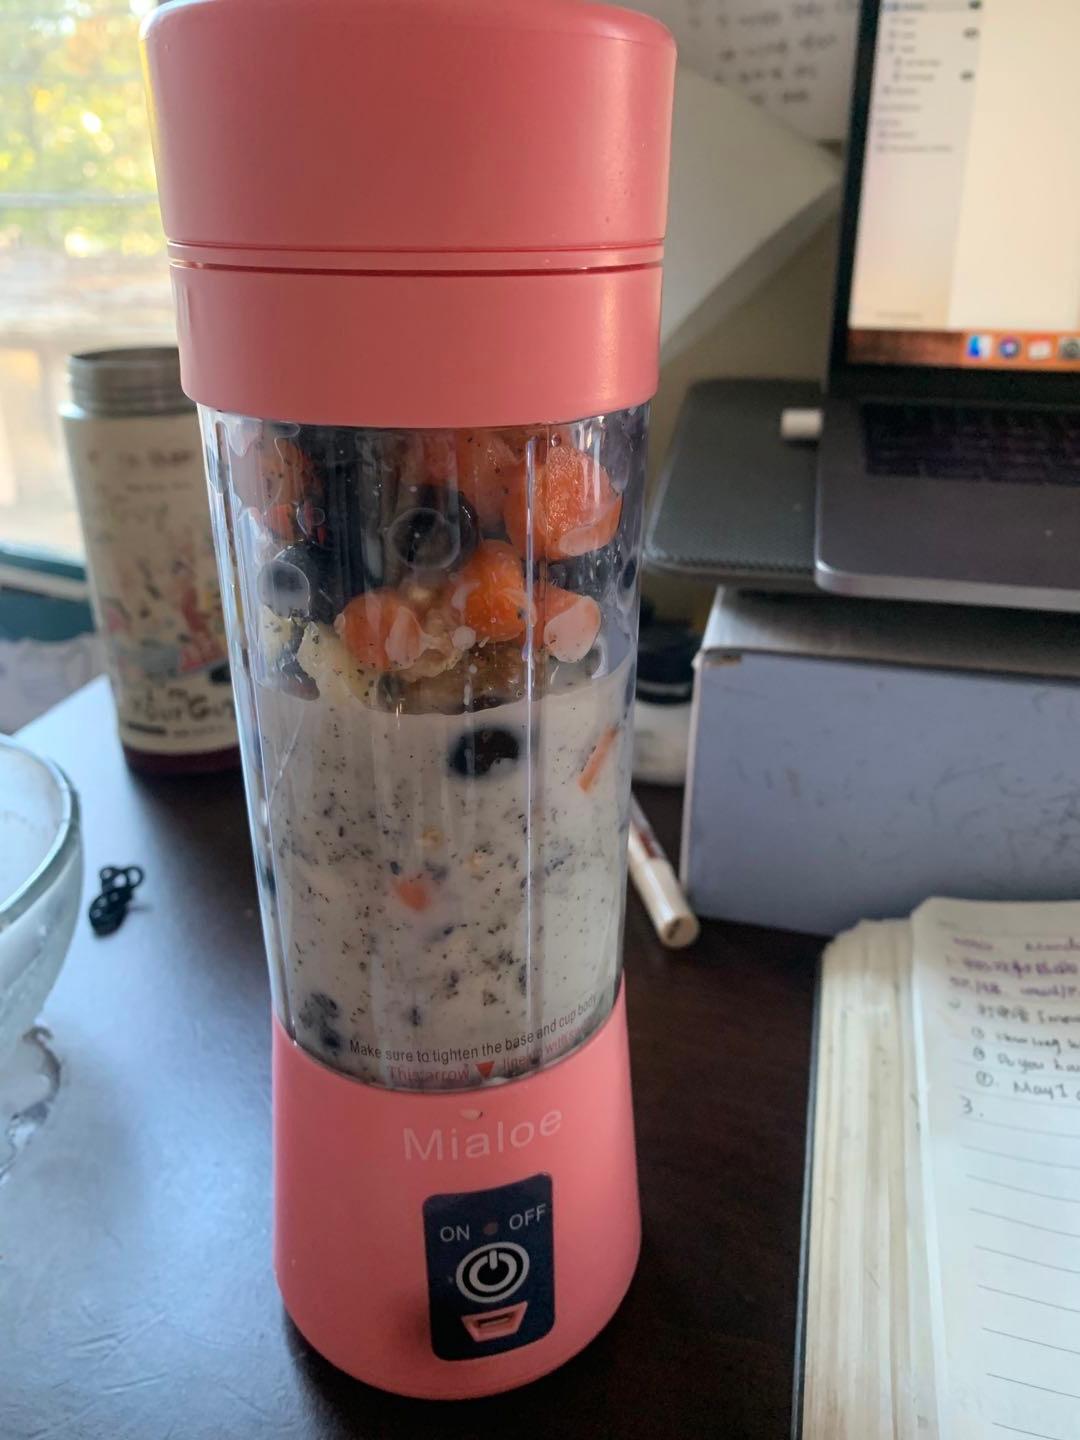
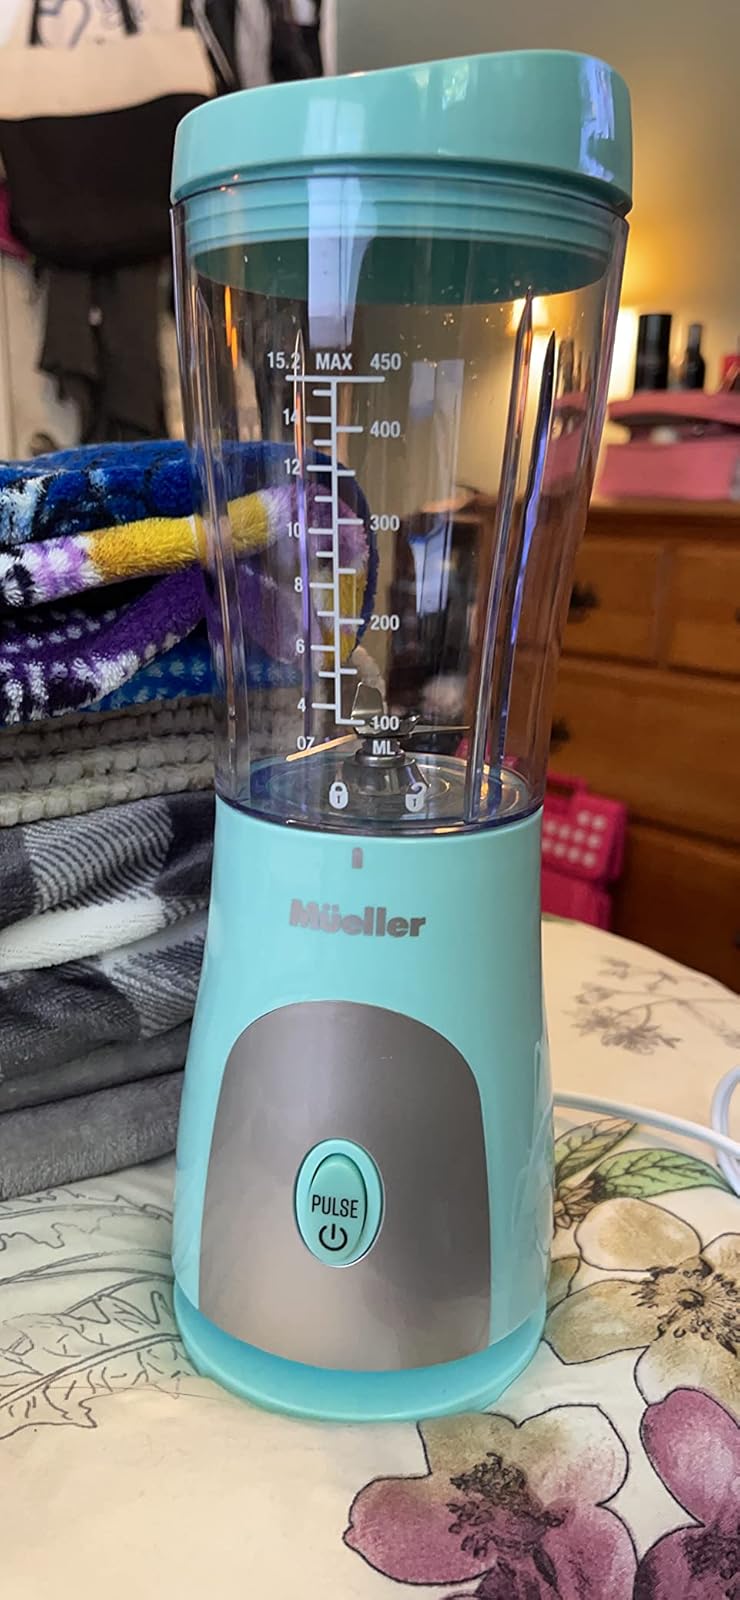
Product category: items_blender
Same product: no